Syd Barrett

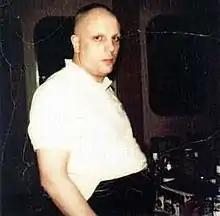
Barrett visiting Abbey Road Studios on 5 June 1975

Deciding to return to music, Barrett contacted EMI and was passed to Malcolm Jones, the head of EMI's new prog rock label, Harvest. After Norman Smith and Jenner declined to produce Barrett's record, Jones produced it. Barrett wanted to recover the recordings made with Jenner; several of the tracks were improved upon. The sessions with Jones started in April 1969 at EMI Studios. After the first, Barrett brought in friends to help: the Humble Pie drummer Jerry Shirley, and Willie Wilson, the drummer of Gilmour's old band Jokers Wild. For the sessions, Gilmour played bass. Jones said that communicating with Barrett was difficult: "It was a case of following him, not playing with him. They were seeing and then playing so they were always a note behind." A few tracks on the album feature overdubs by members of Soft Machine. During this time, Barrett also played guitar on the sessions for the Soft Machine founder Kevin Ayers' debut LP "Joy of a Toy", although his performance on "Religious Experience", later titled "Singing a Song in the Morning", was not released until the album was reissued in 2003.